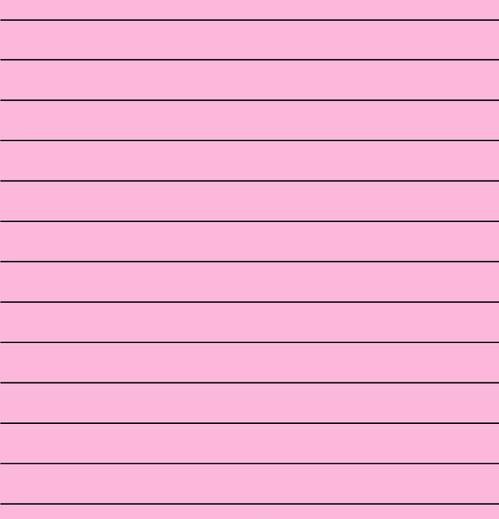
Texture: lined